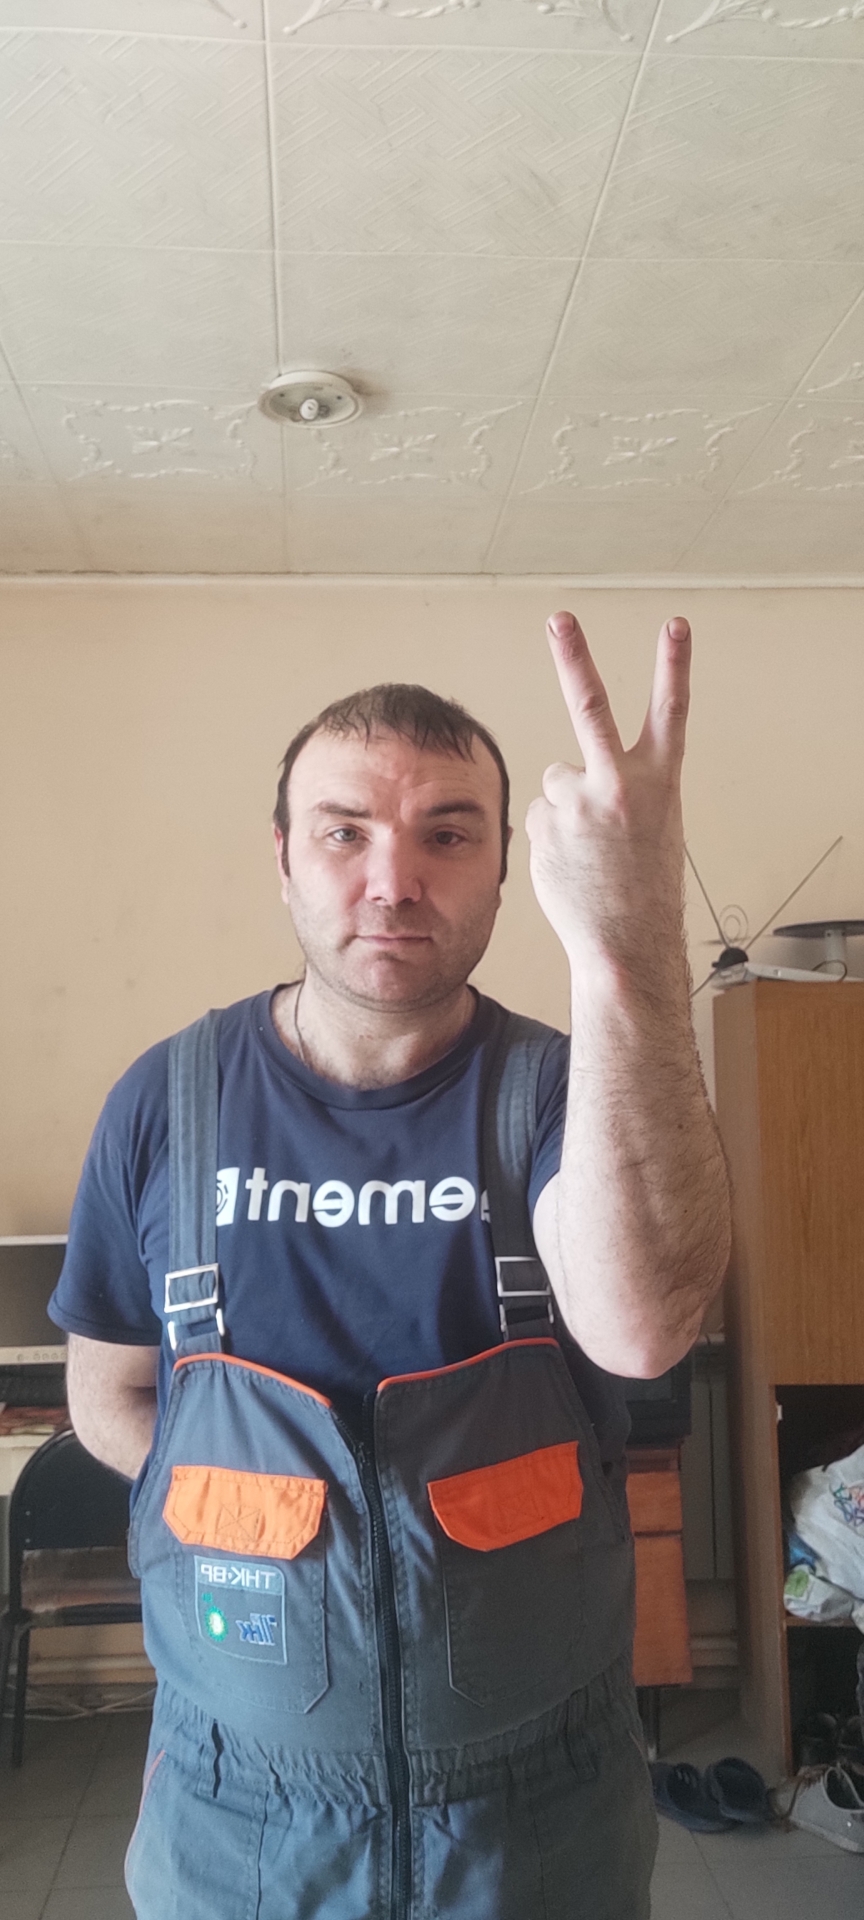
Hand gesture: peace_inverted